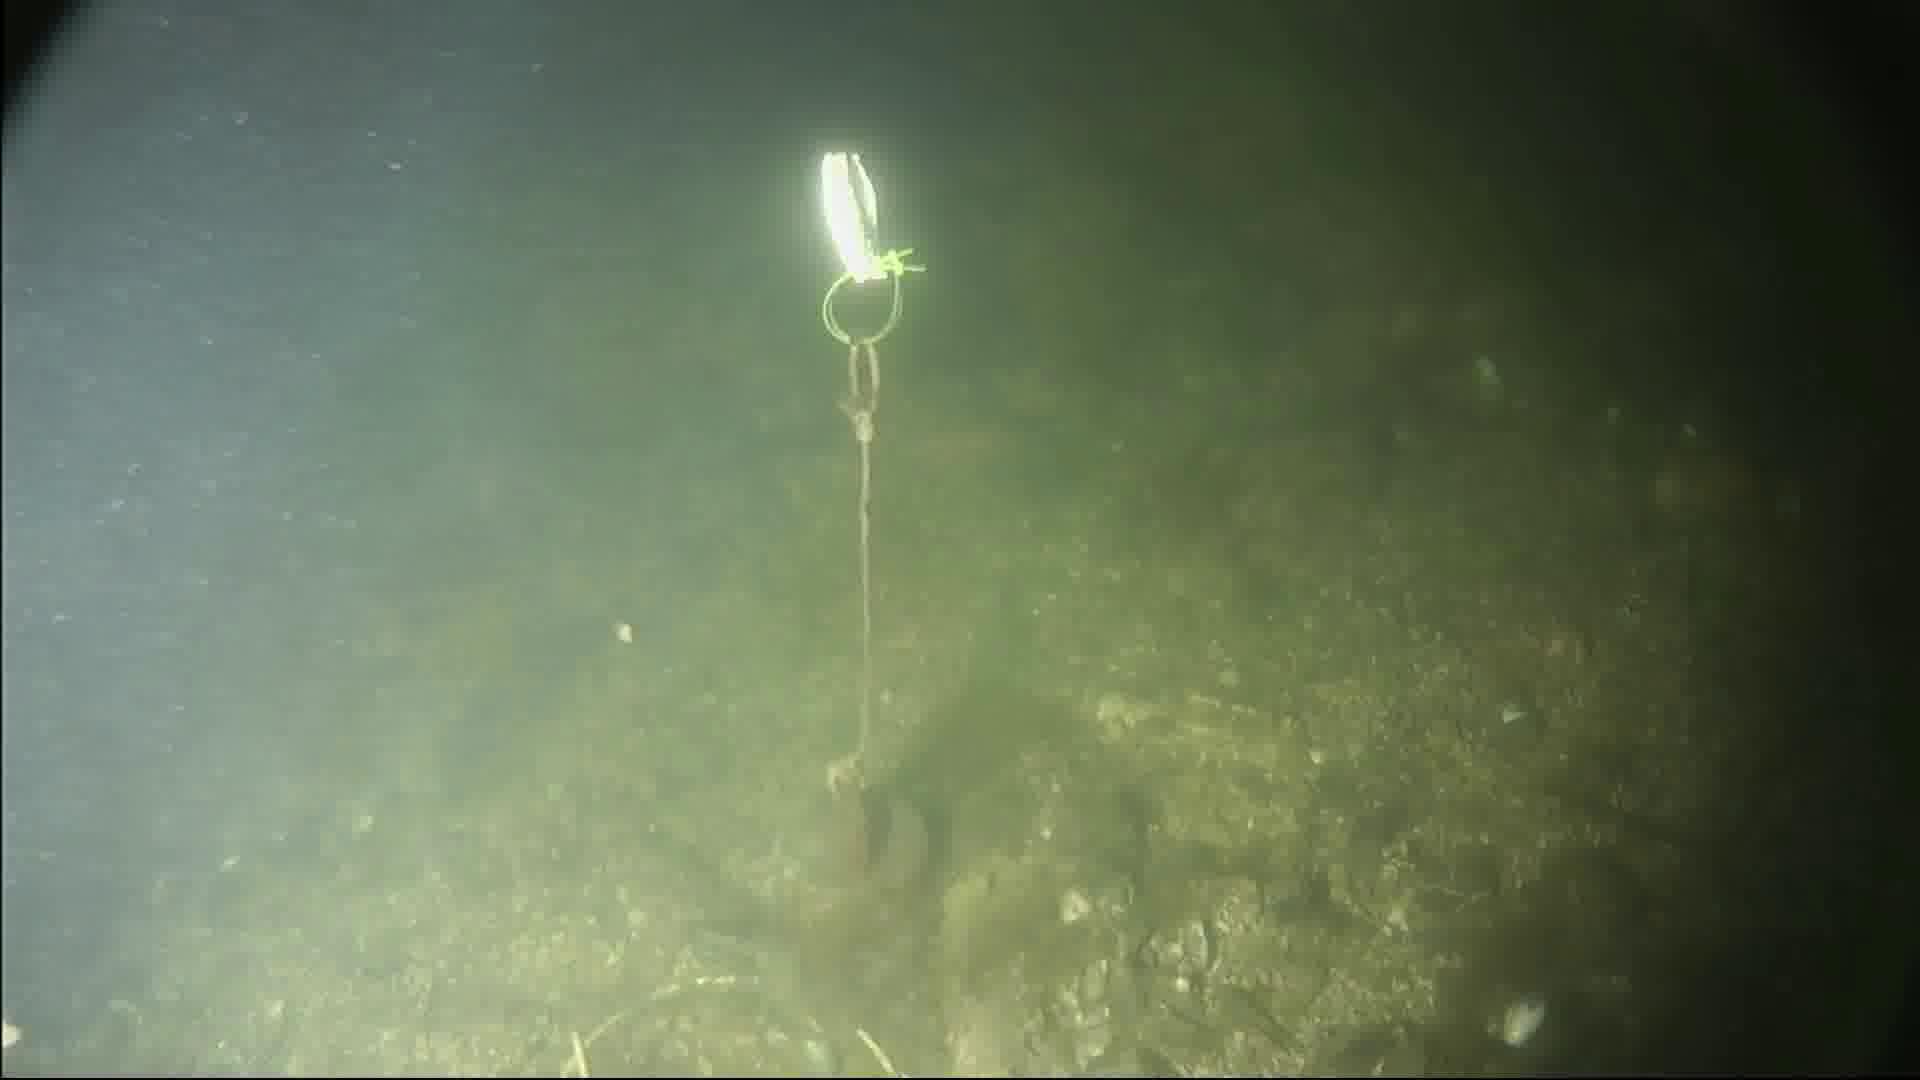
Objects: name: small_fish